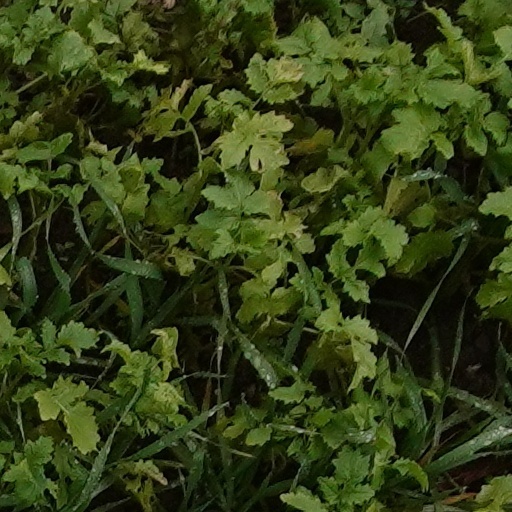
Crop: wheat